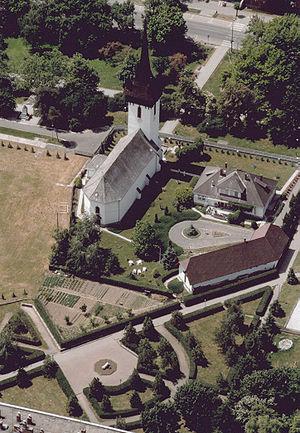
Fehérgyarmat est une ville de Hongrie située dans le comitat de Szabolcs-Szatmár-Bereg, dans la région de la Grande Plaine septentrionale.